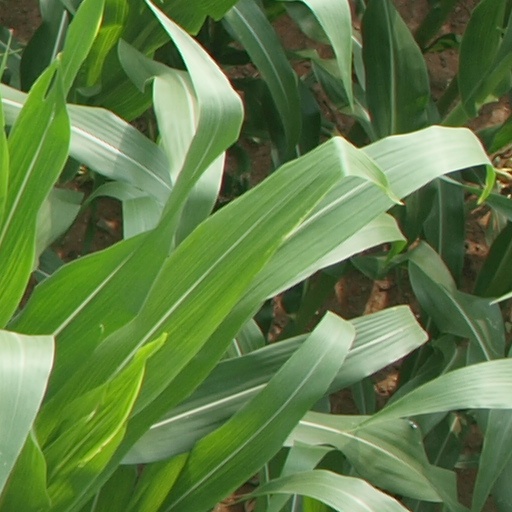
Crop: maize; corn